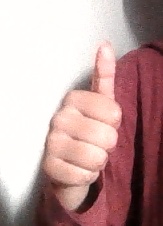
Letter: aleff